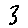
Label: 3